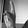
ASL letter: K